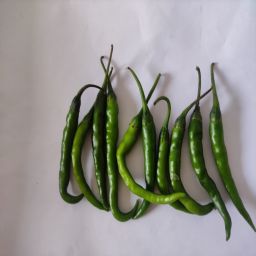
Crop: Chile Pepper
Quality: Unripe